Atma Ram (politician)

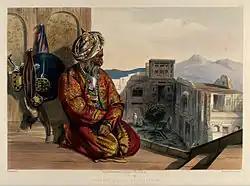
Lithograph of Atma Ram in Peshawar, circa 1847

Atma Ram was a Hindu minister in Afghanistan during the 1820s and 1830s. A native of Peshawar, he held the office of "Diwanbegi" in Kunduz under Murad Beg. He was said to have dominated trade between India and Turan in this period. A tax farmer, he purchased the right to collect taxes on the Kabul–Bukhara caravans. Unusually for a Hindu in an Islamic state, he was even permitted to own Muslim slaves.